Rafael Czichos

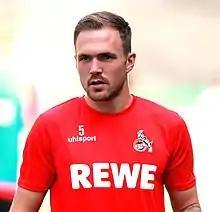
Czichos with 1. FC Köln in 2018

Rafael Czichos (born 14 May 1990) is a Saudi-German professional footballer who plays as a centre-back.